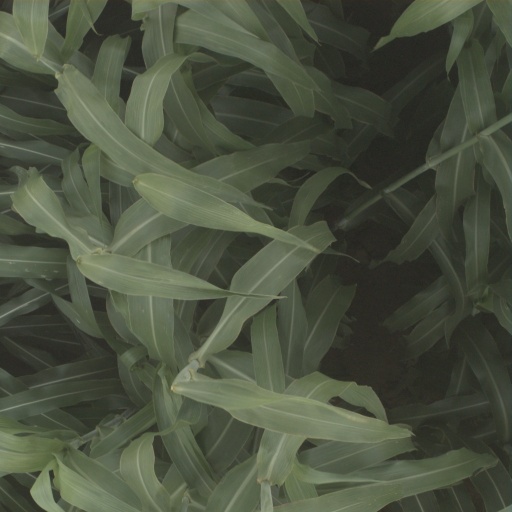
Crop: sorghum